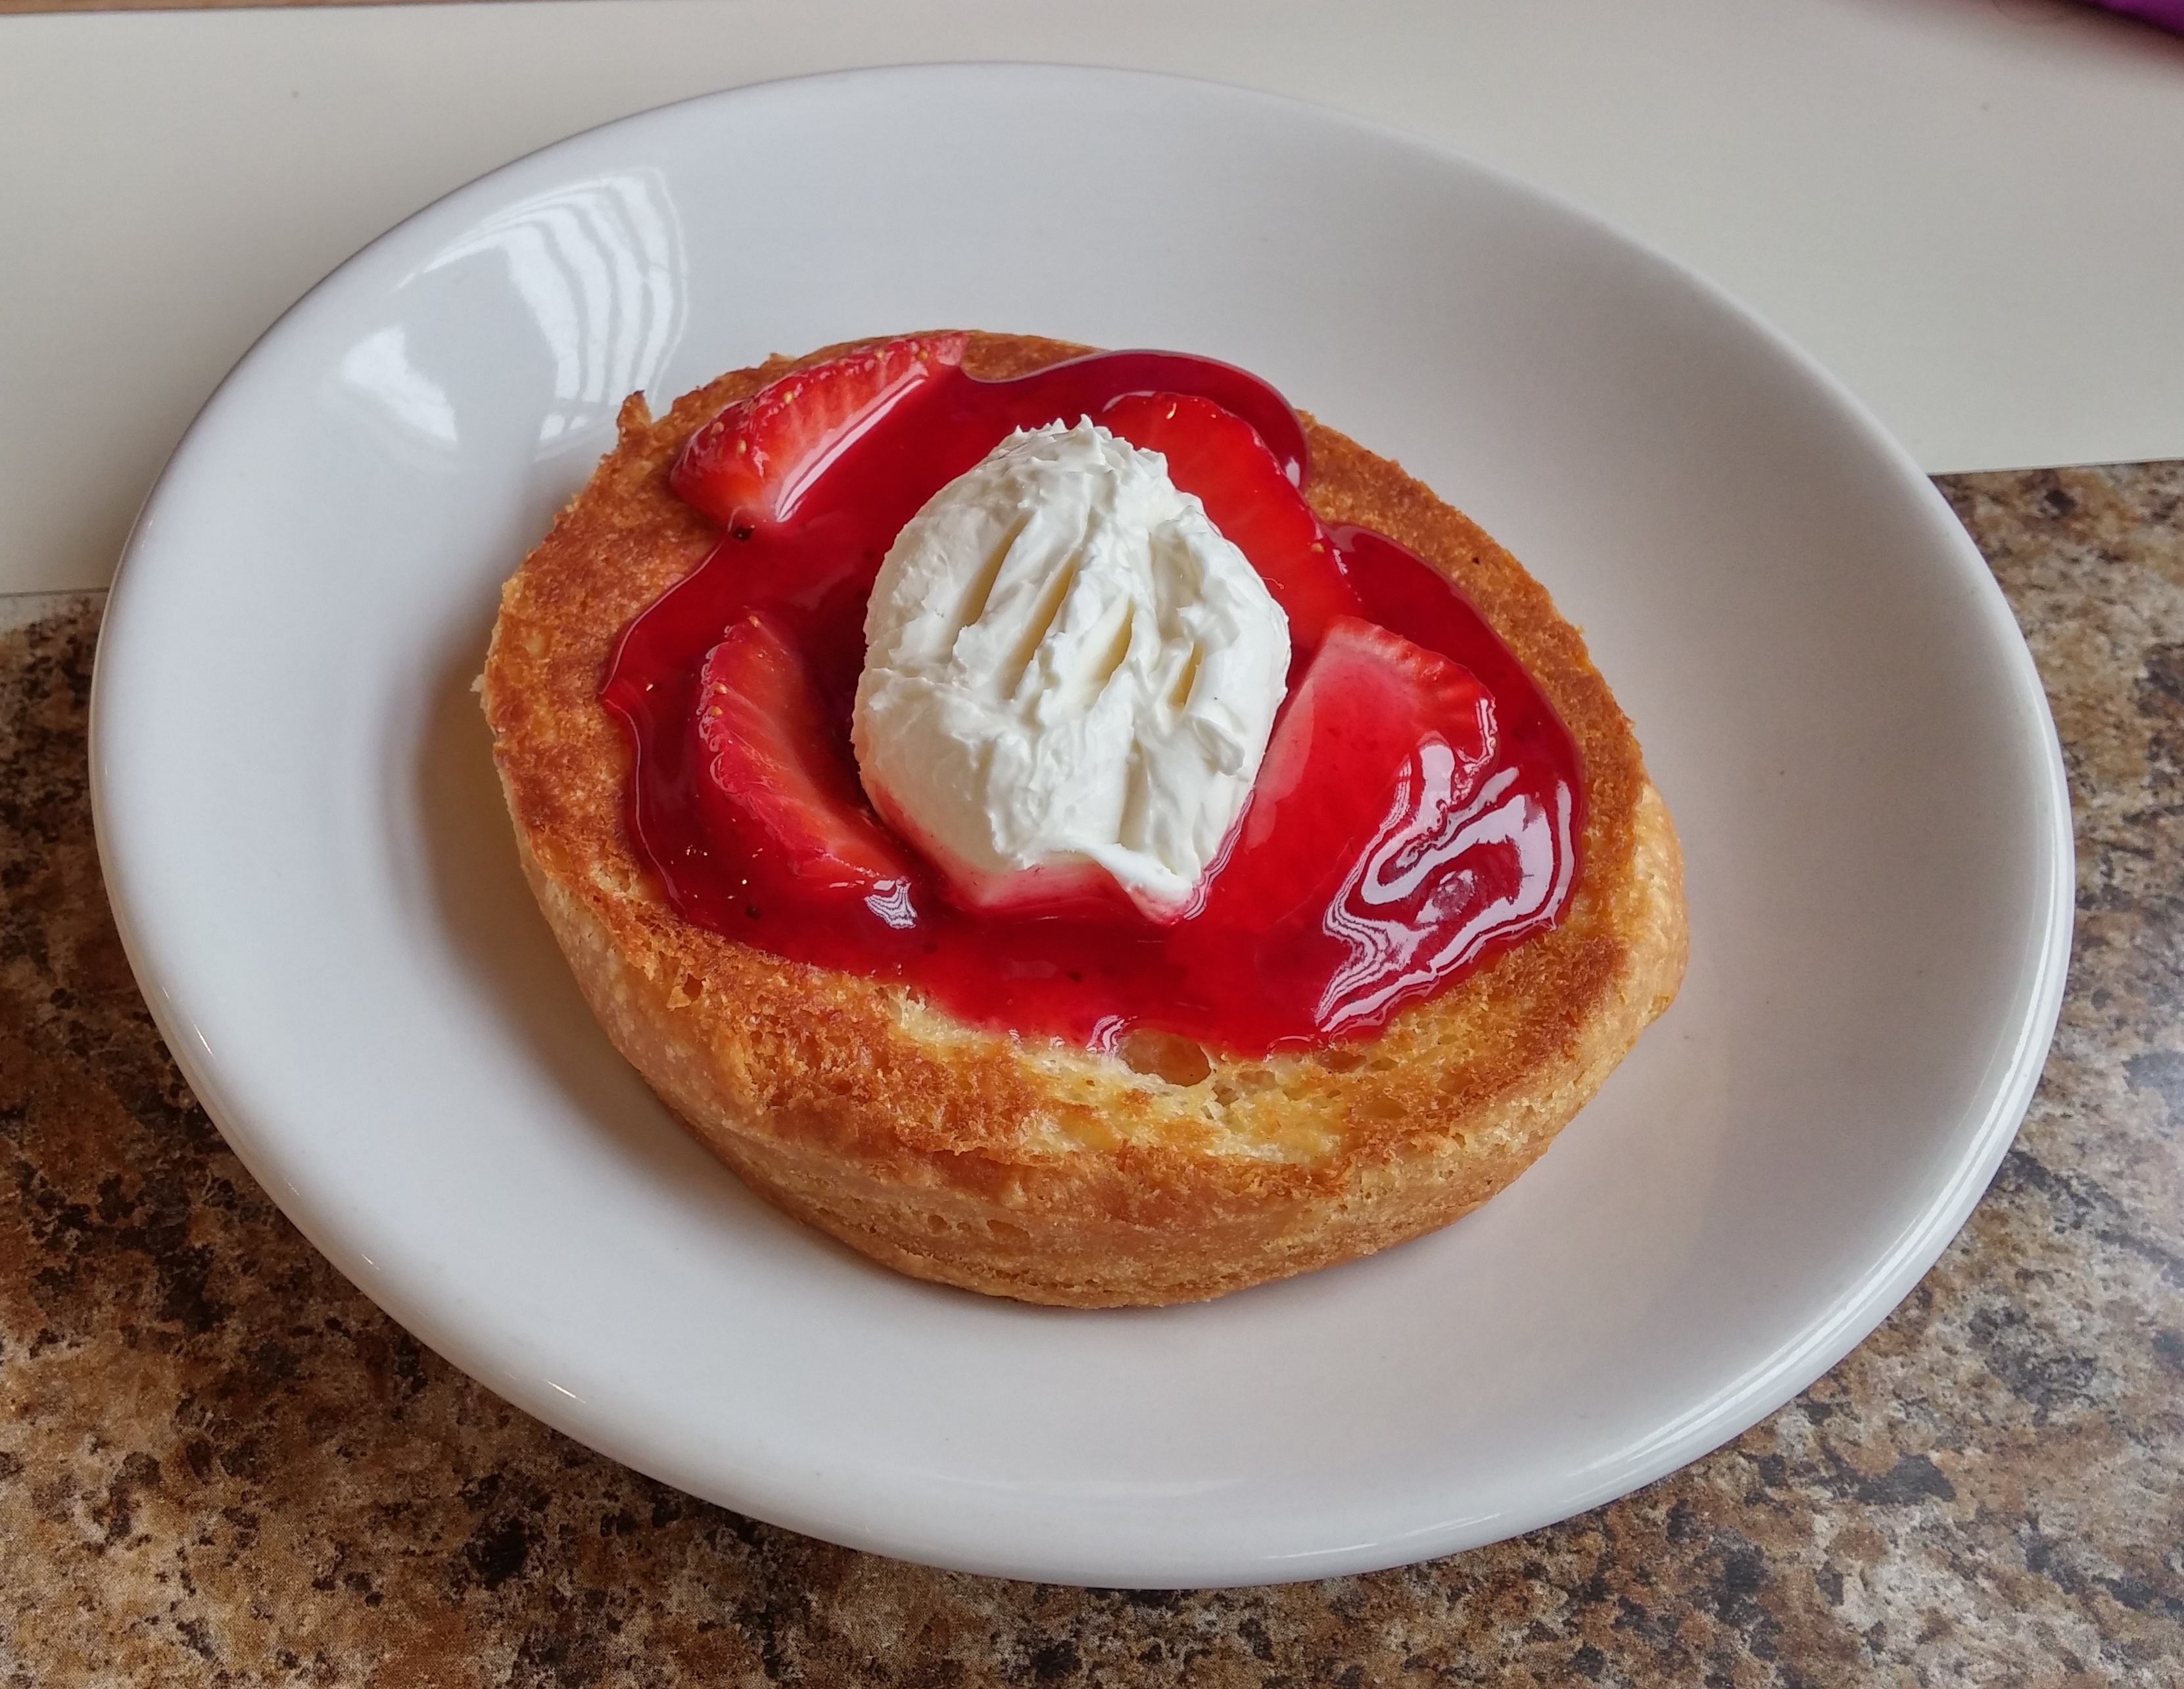
fruit, dish, meal, food, produce, breakfast, biscuit, dessert, cuisine, cream, strawberry, strawberries, baked goods